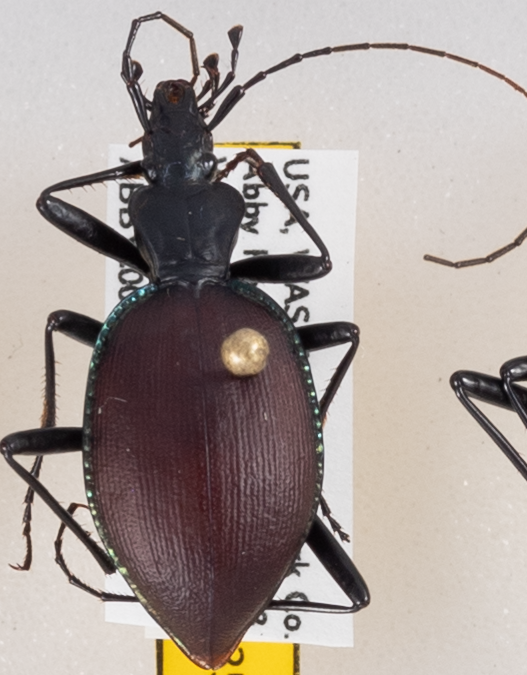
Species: Scaphinotus angusticollis
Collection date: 2021-06-22
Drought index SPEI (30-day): -0.468
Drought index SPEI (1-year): -1.01
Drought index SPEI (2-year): -0.17